Janel Moloney

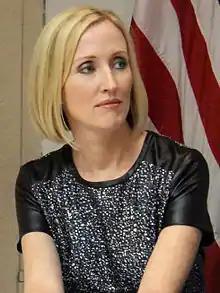
Moloney in 2014

Janel Moloney (born October 3, 1969) is an American actress, best known for her role as Donna Moss on the television series "The West Wing", a role for which she received nominations for Primetime Emmy Award for Outstanding Supporting Actress in a Drama Series in 2002 and 2004. From 2014 to 2017, she starred on the HBO drama "The Leftovers".